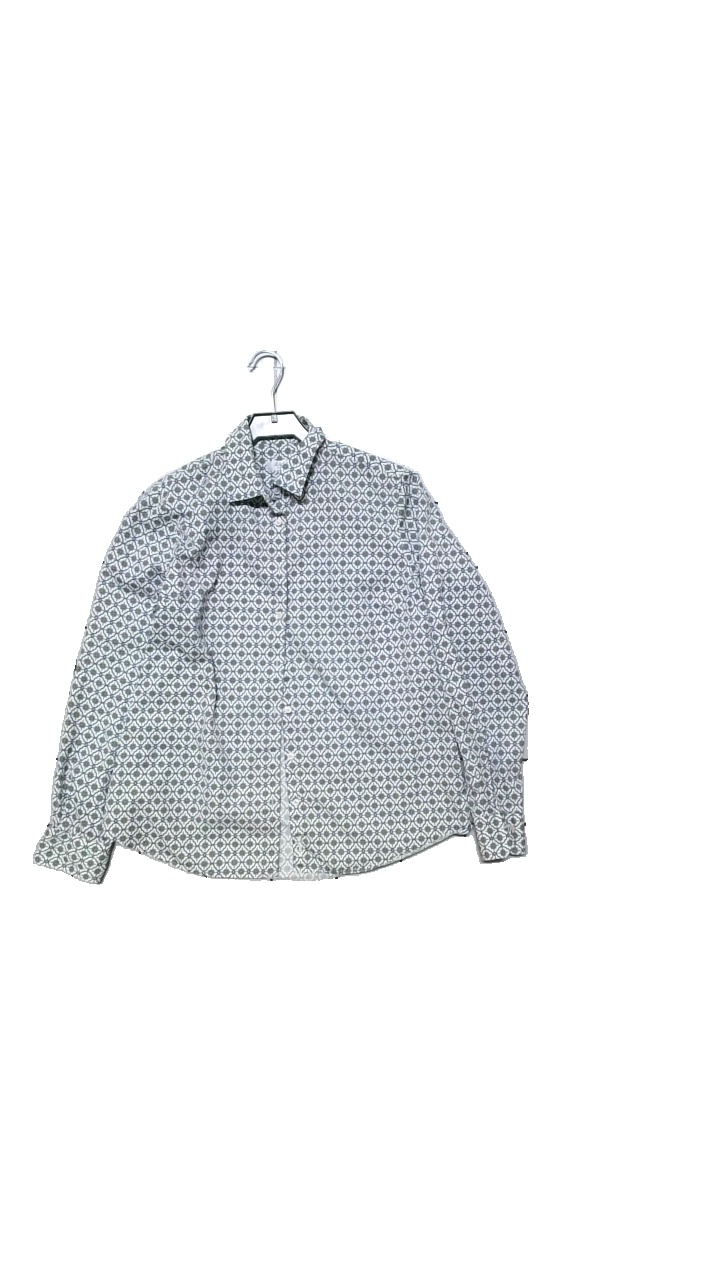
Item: Shirt (Ladies)
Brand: Stenströms (skjorta)
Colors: White, Multicolor
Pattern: Other
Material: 100% cotton
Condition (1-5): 5
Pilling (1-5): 5
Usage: Reuse
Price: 100-150